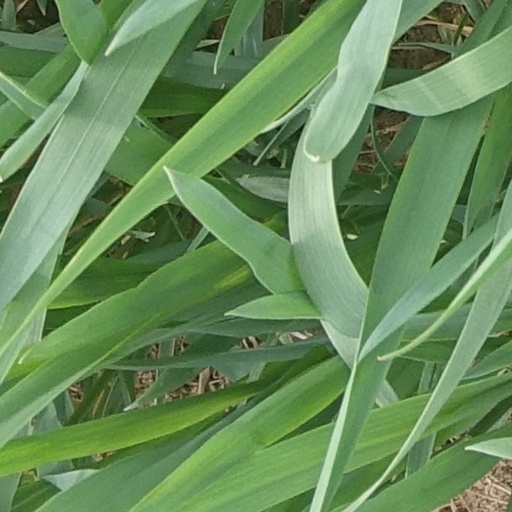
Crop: wheat